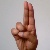
The image shows a hand gesture representing the letter 'U' in Indian Sign Language.